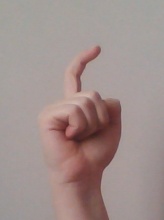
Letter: ra